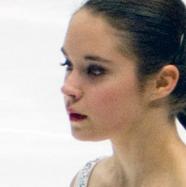
Age: 13